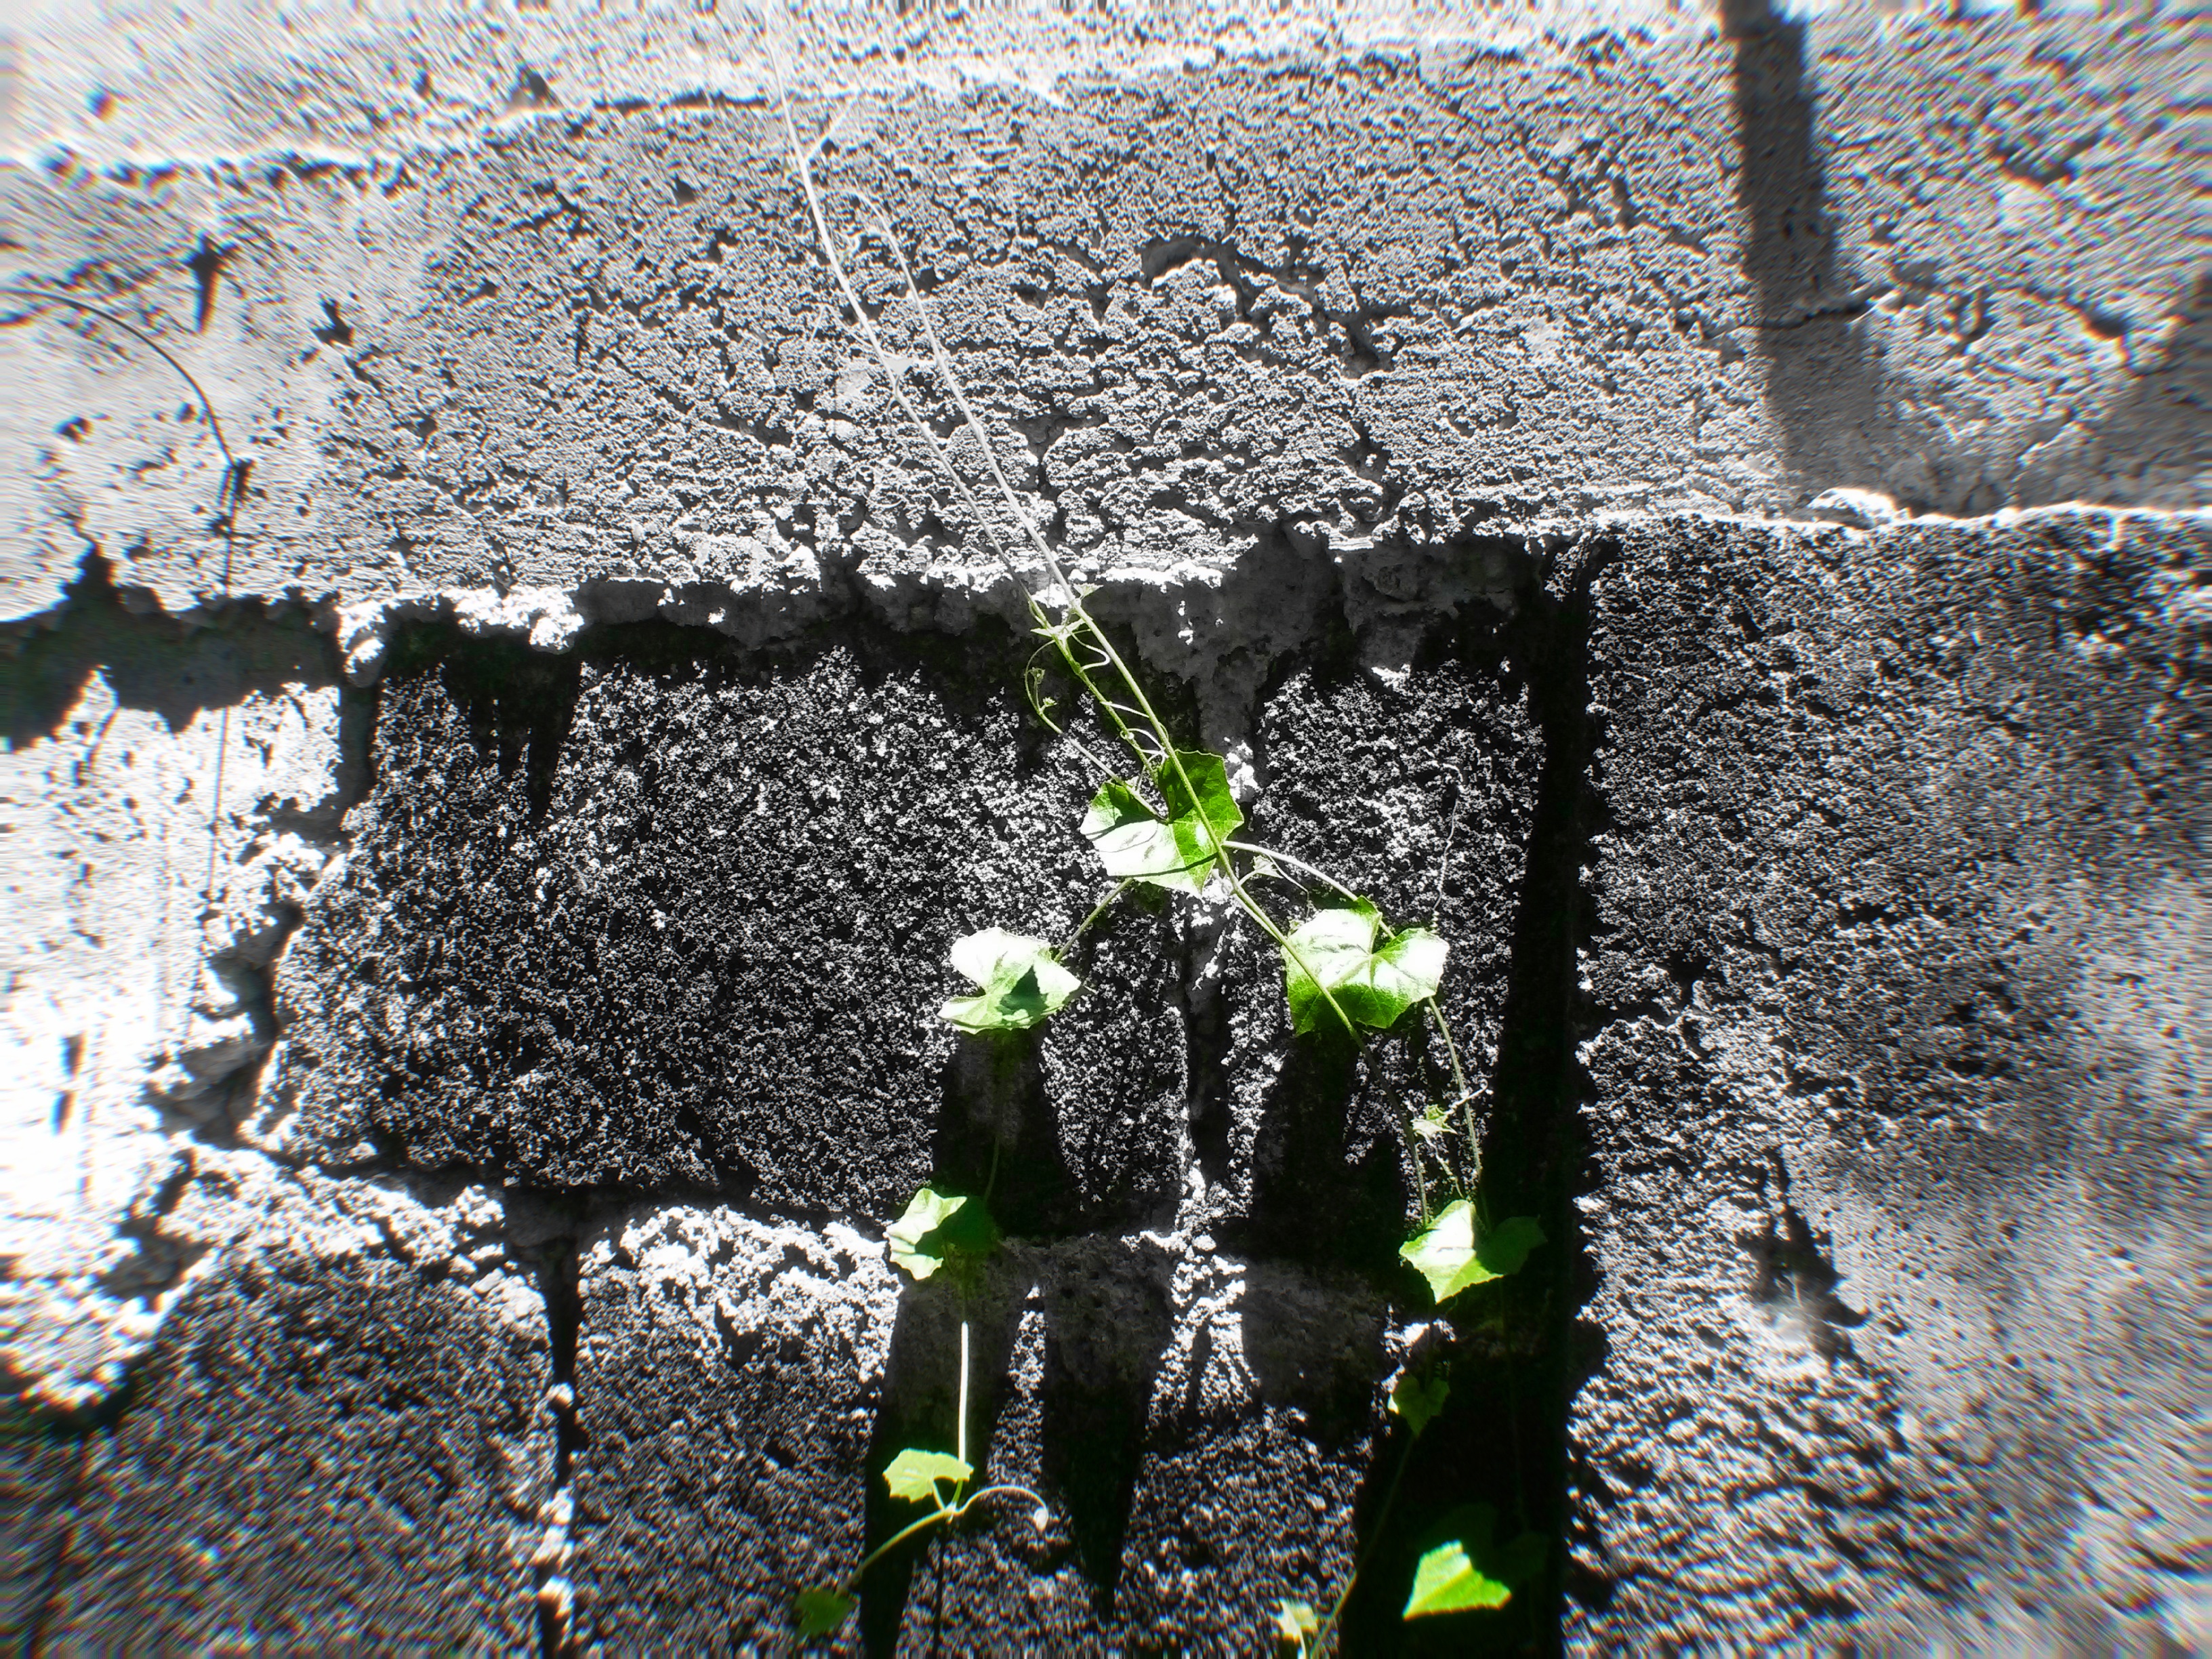
flower, wall, asphalt, green, soil, road surface